Brigitte Dzogbenuku

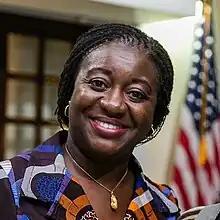

Ms. Brigitte Dzogbenuku is a Ghanaian politician and beauty queen who won Miss Ghana 1990. During 2020, she was the presidential candidate for the Progressive People's Party. She presented her first acceptance speech as a flagbearer on 12th September, 2020 at the International Press Center, Accra. She is the founder and also the executive Director of Mentoring Women Ghana (MWG), an organization borne from her belief that women in leadership makes economic and developmental sense and also make a difference in communities.